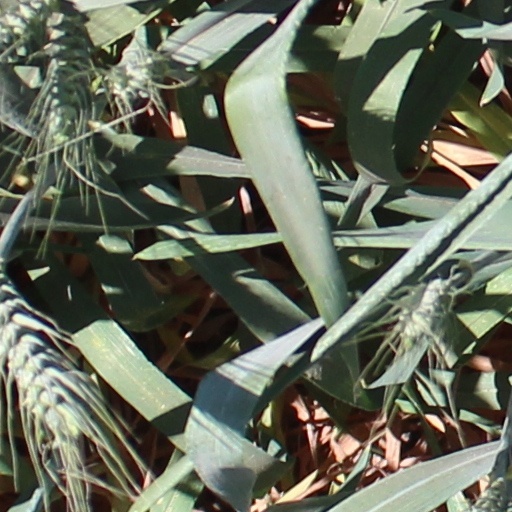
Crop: wheat